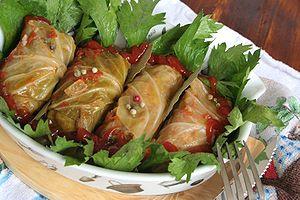
Les sarmale ou sărmaluțe ou encore varză umplută sont un mets traditionnel roumain et moldave. Il s'agit d'un chou farci ou encore d'une paupiette de chou, composé d'une feuille de chou aigre de type choucroute farcie avec de la viande hachée de porc et du riz mélangé avec des légumes, des oignons, des champignons et des herbes aromatiques comme la sarriette ou l'aneth. Les sarmale sont traditionnellement cuits empilés dans un pot en terre cuite dans un mélange de bouillon de borș et de sauce tomate. Une sauce brune appelé rântaș à base de farine et d'oignons, est souvent ajoutée à la fin de la préparation. Les sarmale sont généralement servis chauds avec un bol de smântână accompagné de mămăligă. Le terme Sarmale désigne aussi des feuilles de vigne farcies, et globalement tout plat de feuilles farcies.